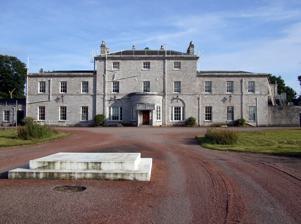
Building: Admiralty House, Mount Wise
Country: United Kingdom
Year built: 1793
Admiralty House, Mount Wise, viewed in 2008 before re-development. In the foreground is the remnant of the base of the bronze statue of Field Marshal John Colborne, 1st Baron Seaton (1778-1863), now at the Peninsula Barracks and Army Museum in Winchester Admiralty House, Mount Wise, photographed late 19th century, with statue of Field Marshal John Colborne, 1st Baron Seaton (1778-1863) Admiralty House is a substantial building at Mount Wise , Devonport, Plymouth . It is a Grade II listed building. History Military use in the 18th & 19th centuries The house was designed by James Wyatt and built between 1789 and 1793 in Plymouth limestone . It was originally known as Government House and served as the home of the military Governor of Plymouth ; it later housed the General Officer Commanding Western District until that army command moved out in 1905. The house was then used as the home of the General Officer Commanding Wessex Area until 1934. Naval use in the 20th & 21st centuries The naval Commander-in-Chief, Plymouth , who had previously been based next door at Hamoaze House , moved into the property in 1934 and it was renamed Admiralty House . At the same time Hamoaze House, was handed over to the Major-General commanding the Royal Marines. Area Command Headquarters and Plymouth Underground Extension In 1939-41 a partly subterranean complex of buildings was constructed in the grounds of the house, within the ditch of the old fortifications, to serve as a combined RN/RAF headquarters for maritime operations; similar Area Command Headquarters were constructed at the same time close to the Royal Naval Dockyards at Portsmouth , Chatham ) and Rosyth . The Prime Minister, Winston Churchill , visited the house and the combined headquarters in 1941. The headquarters were expanded during World War II by a series of tunnels, known as Plymouth Underground Extension (PUE), which formed a sizeable bomb-proof bunker complex under the garden of Admiralty House; it could be accessed from Richmond Walk, Blagdon's boatyard and Hamoaze House as well as from the headquarters building itself. PUE was closed in the 1950s but the headquarters block continued in use. Post-war After the war the combined headquarters (renamed Maritime Headquarters) remained in use as headquarters of the Commander-in-Chief, and as such provided command facilities for NATO operations in the Eastern Atlantic , together with local co-ordination of RN , RAF and Civil Defence capabilities, and assorted intelligence and maritime surveillance facilities. In the mid-1980s and early 1990s the facility was comprehensively upgraded. After 1969, Admiralty House became the home of the Flag Officer, Plymouth until that post was also disbanded in 1996. The complex was then used to house a number of different operations on a temporary basis until 2004 when it was earmarked for disposal. Closure and sale of the site The house was marketed for sale as a potential hotel in 2014 and much of the surrounding site was adapted for residential use in 2015. References